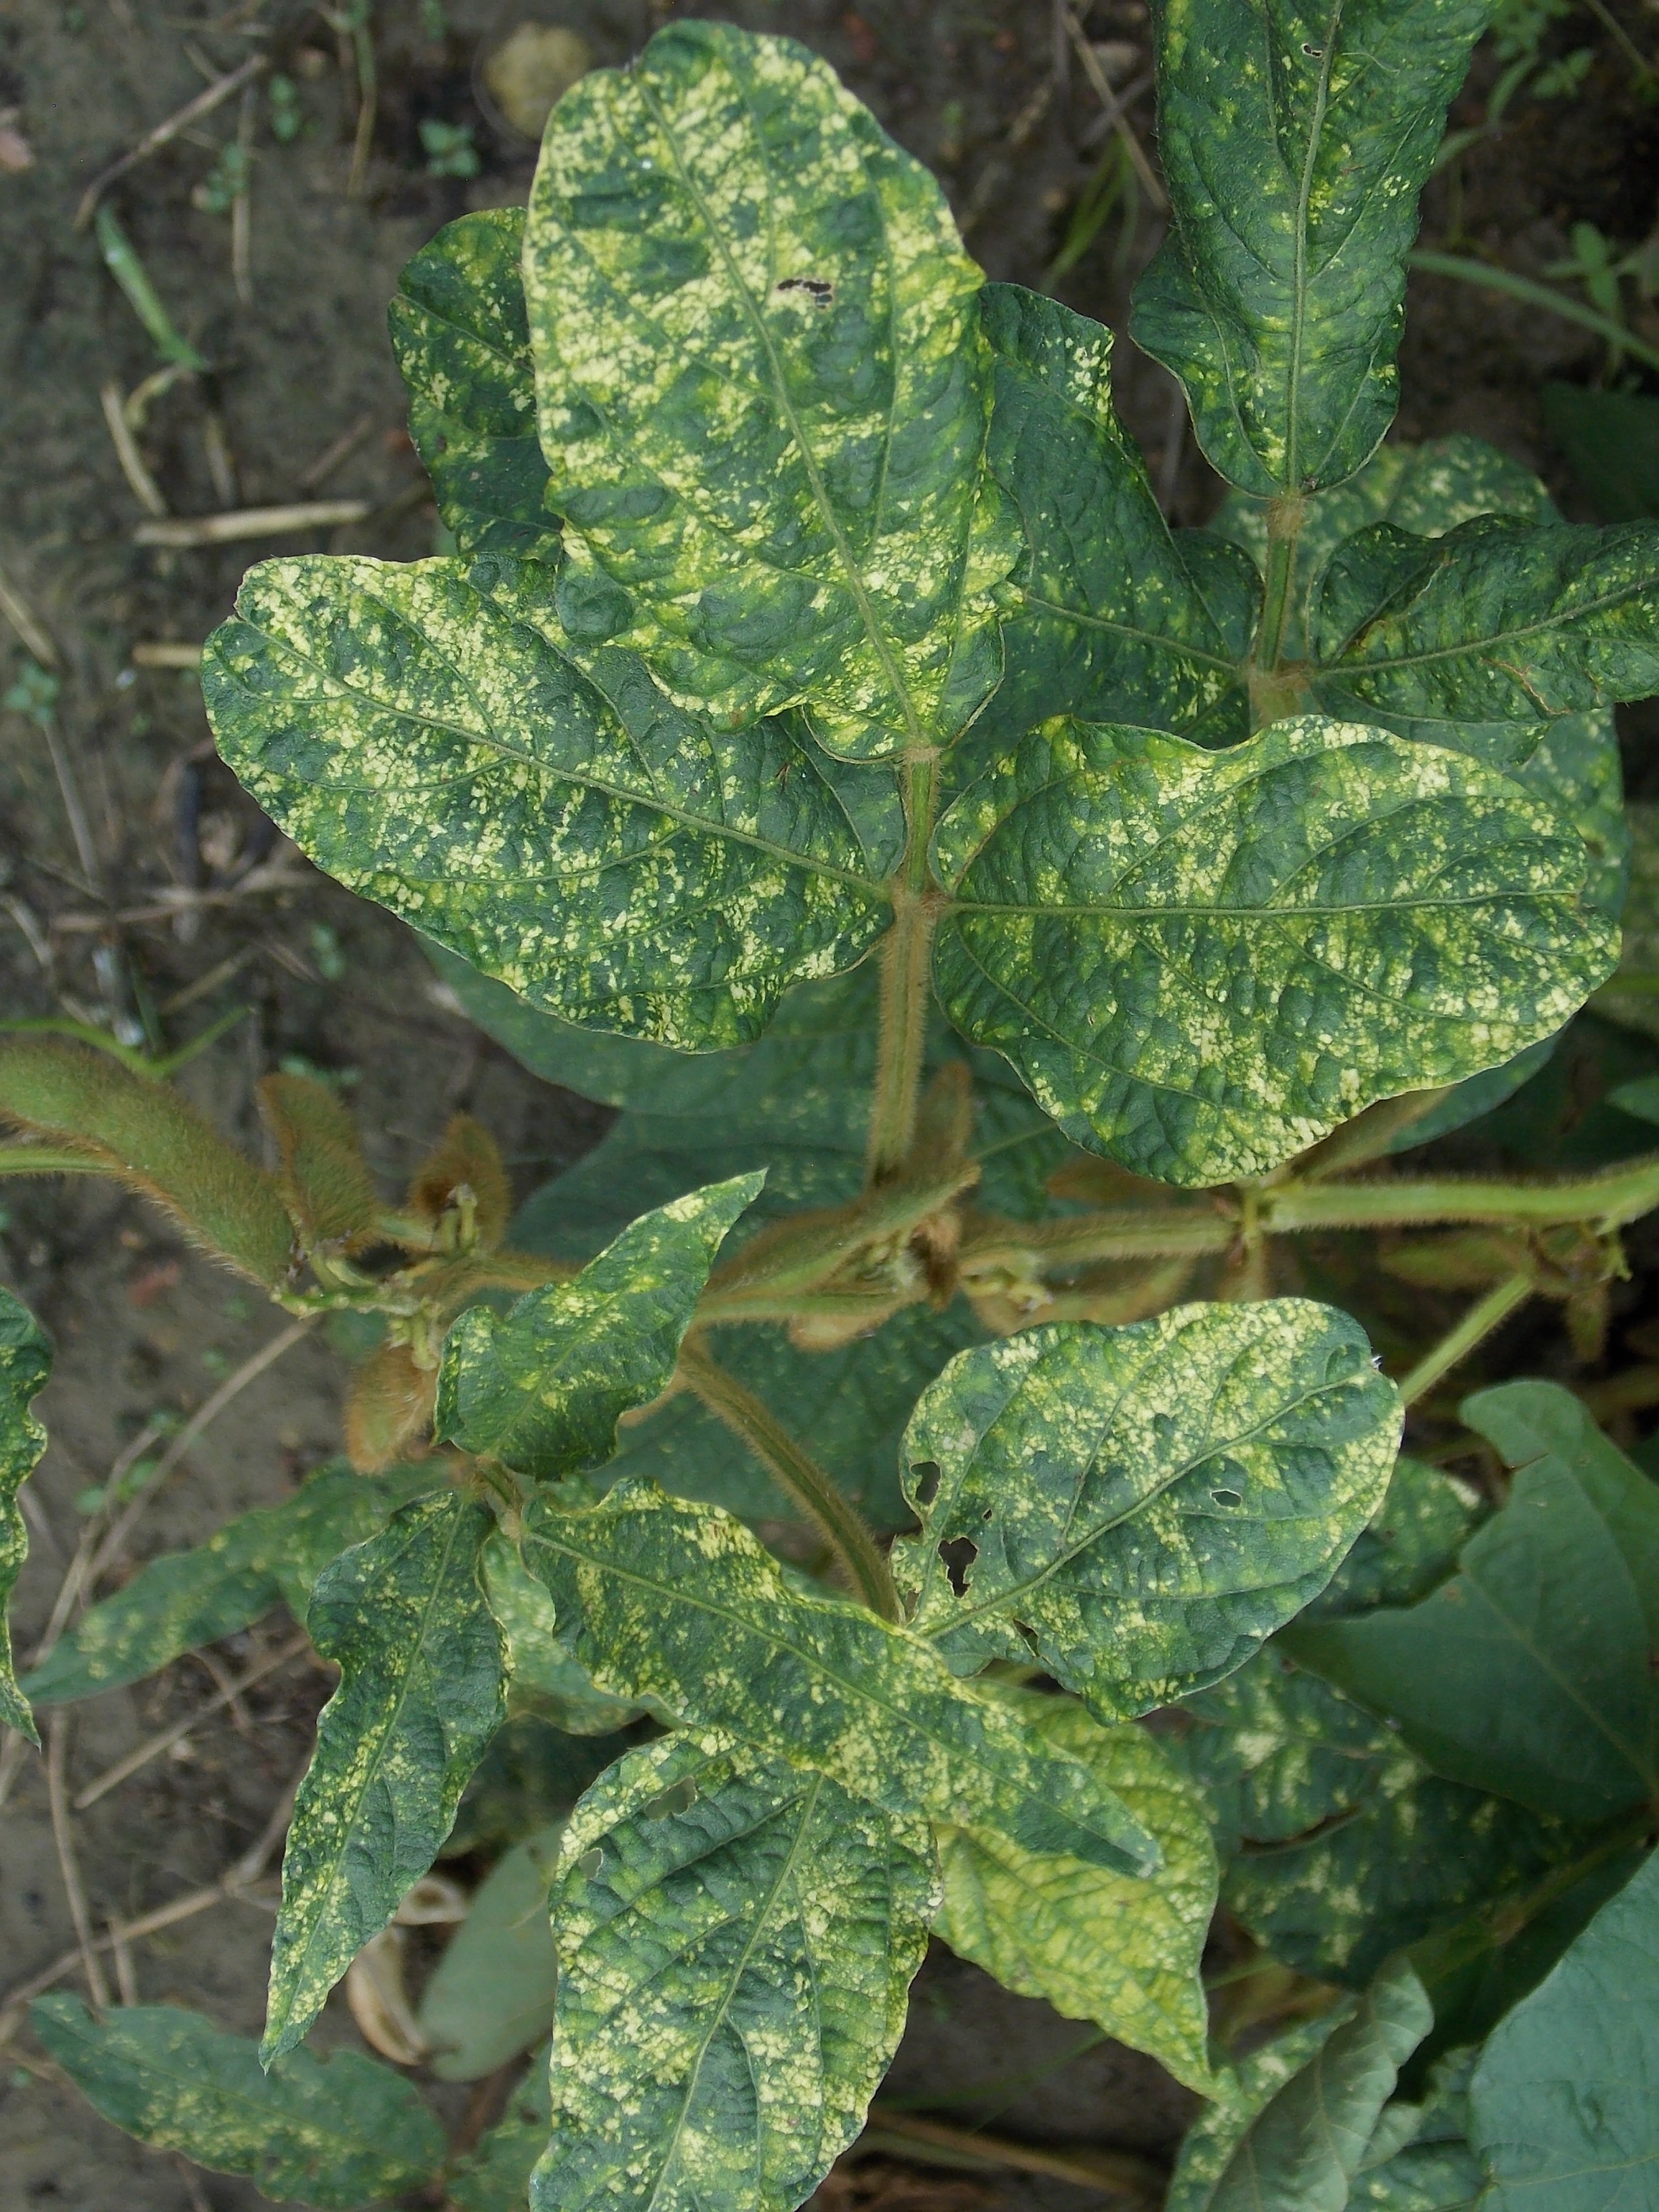
Label: Disease